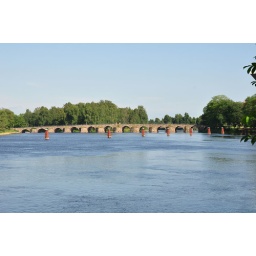
Old bridge (500 years old) crossing the river in downtown of Karlstad.